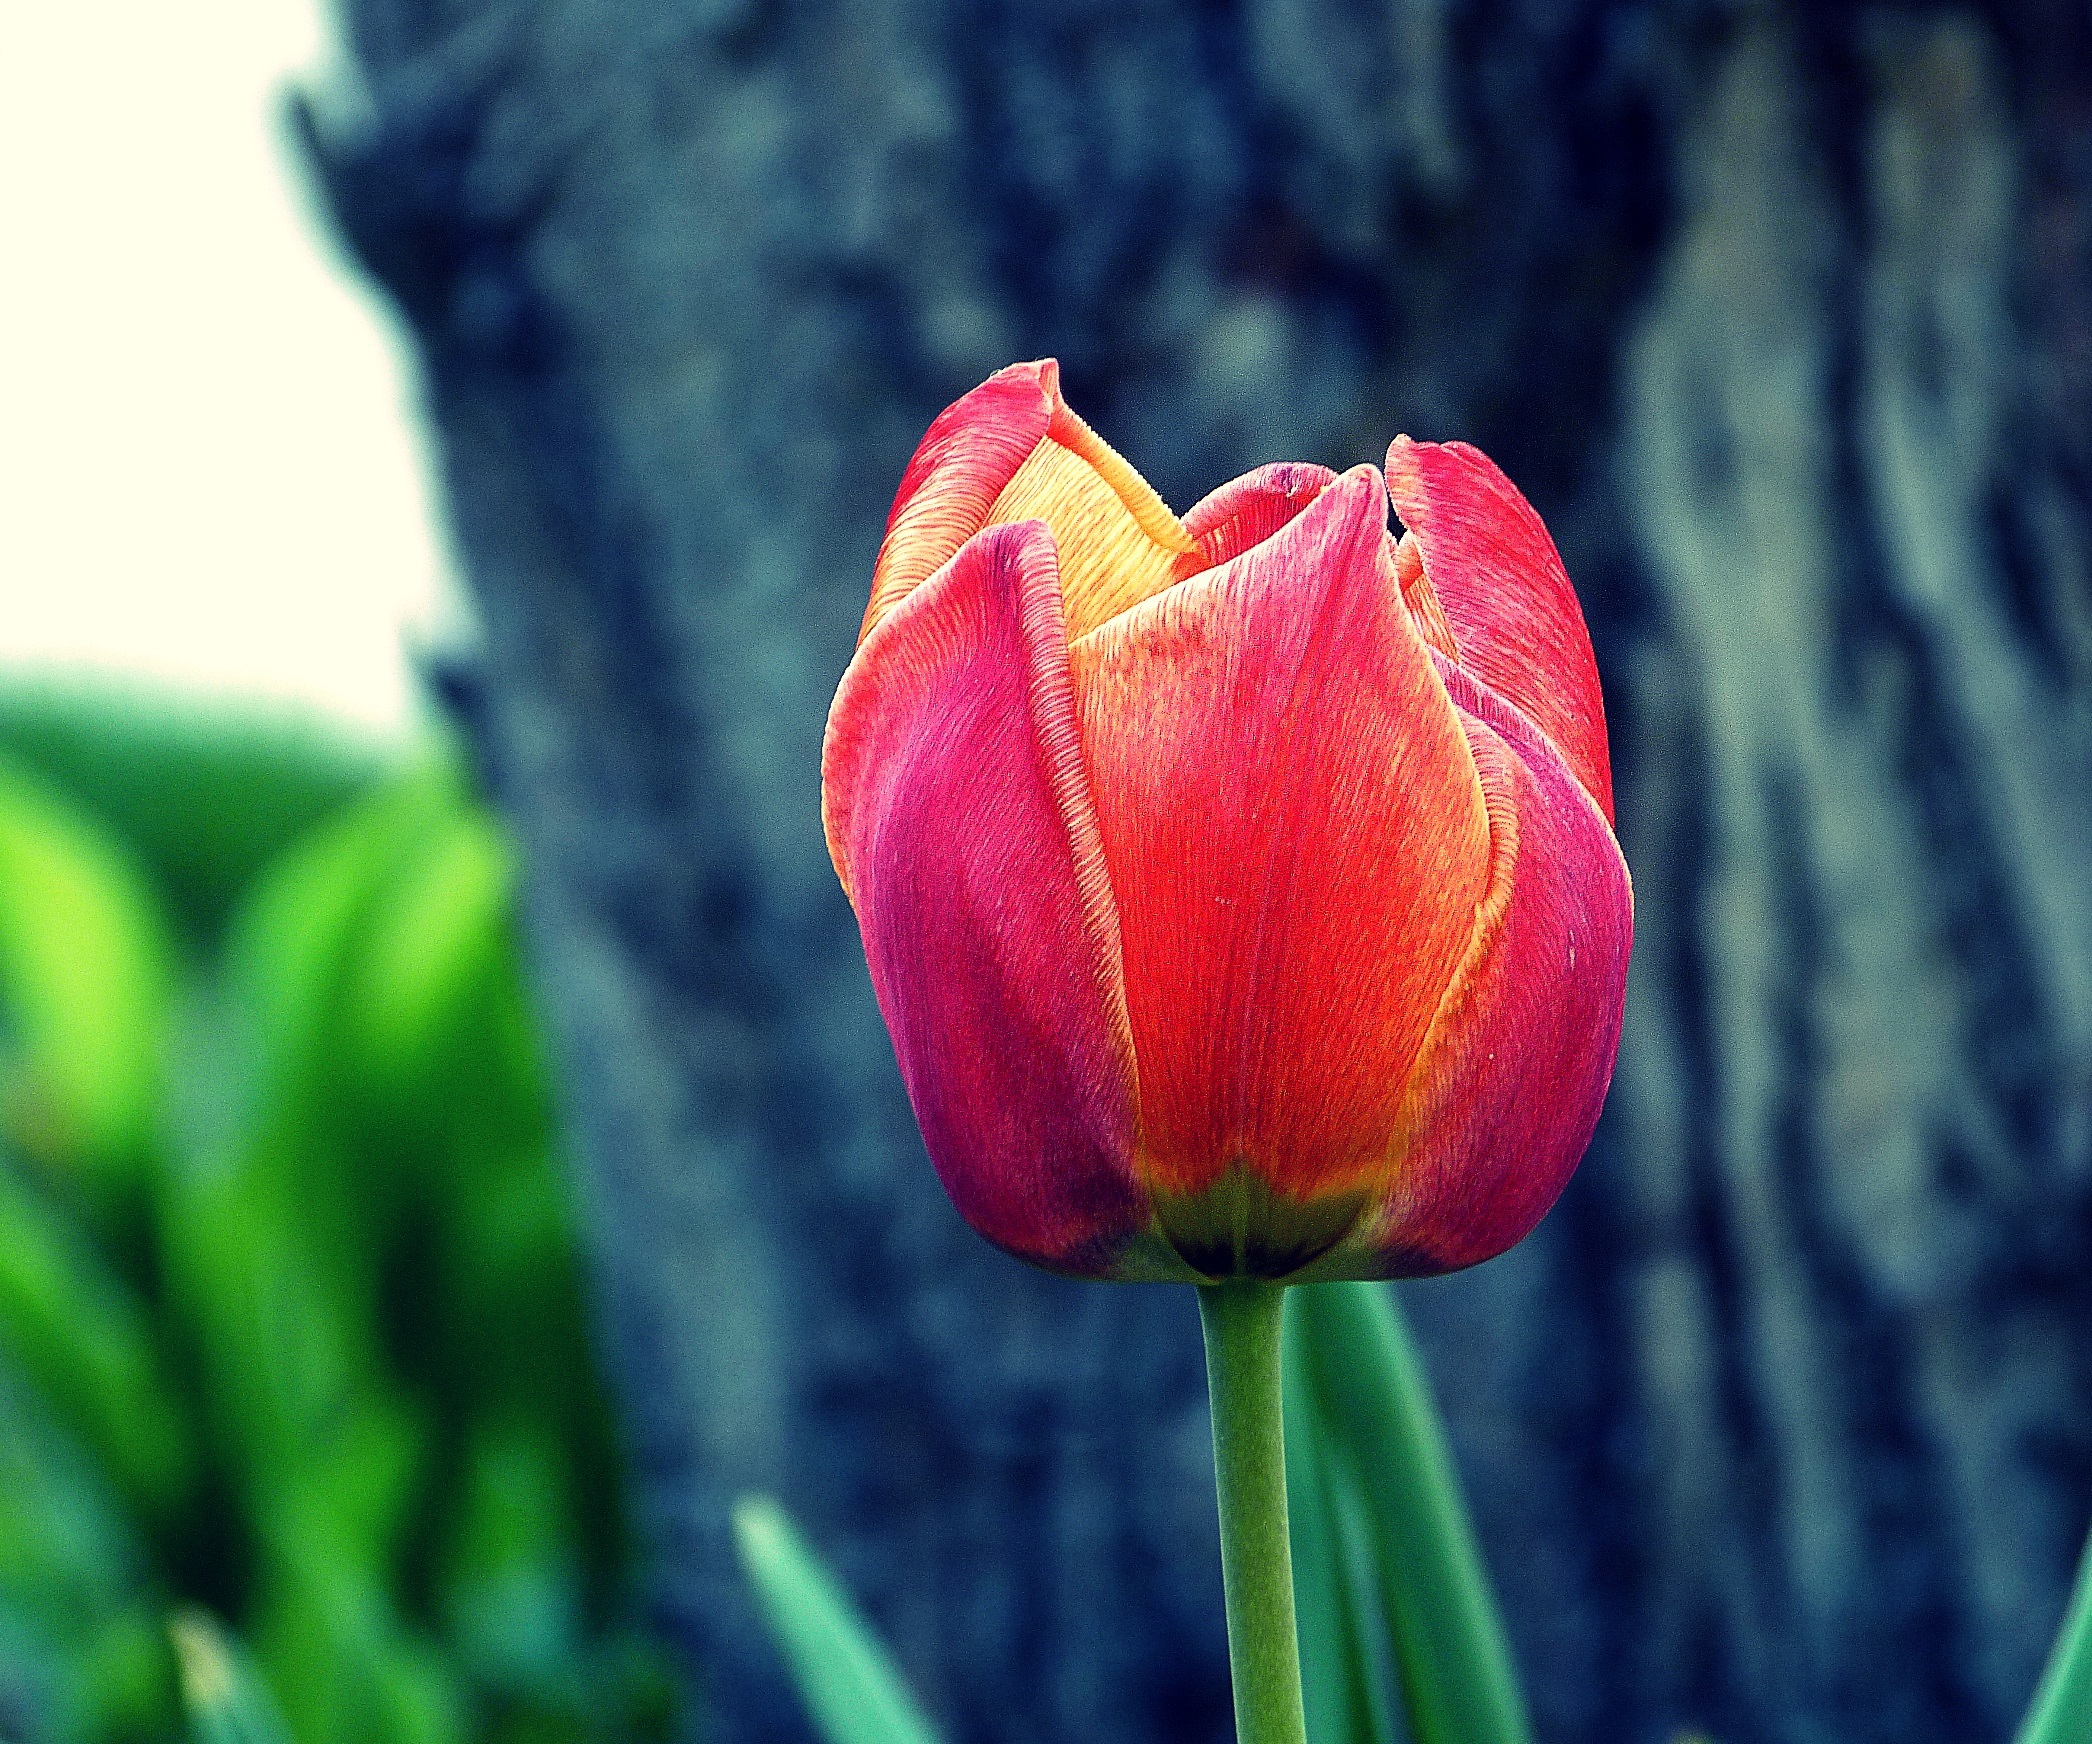
nature, plant, photography, flower, petal, tulip, spring, red, color, garden, flora, flowers, close up, bud, spring flower, macro photography, flowering plant, lily family, red tulips, plant stem, land plant